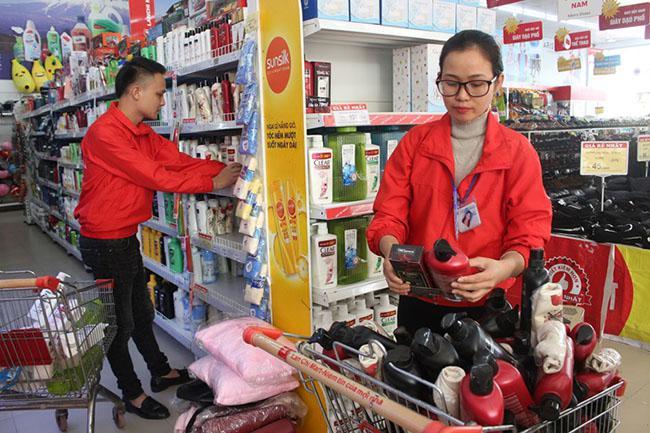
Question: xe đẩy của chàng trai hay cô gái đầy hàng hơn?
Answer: xe của cô gái